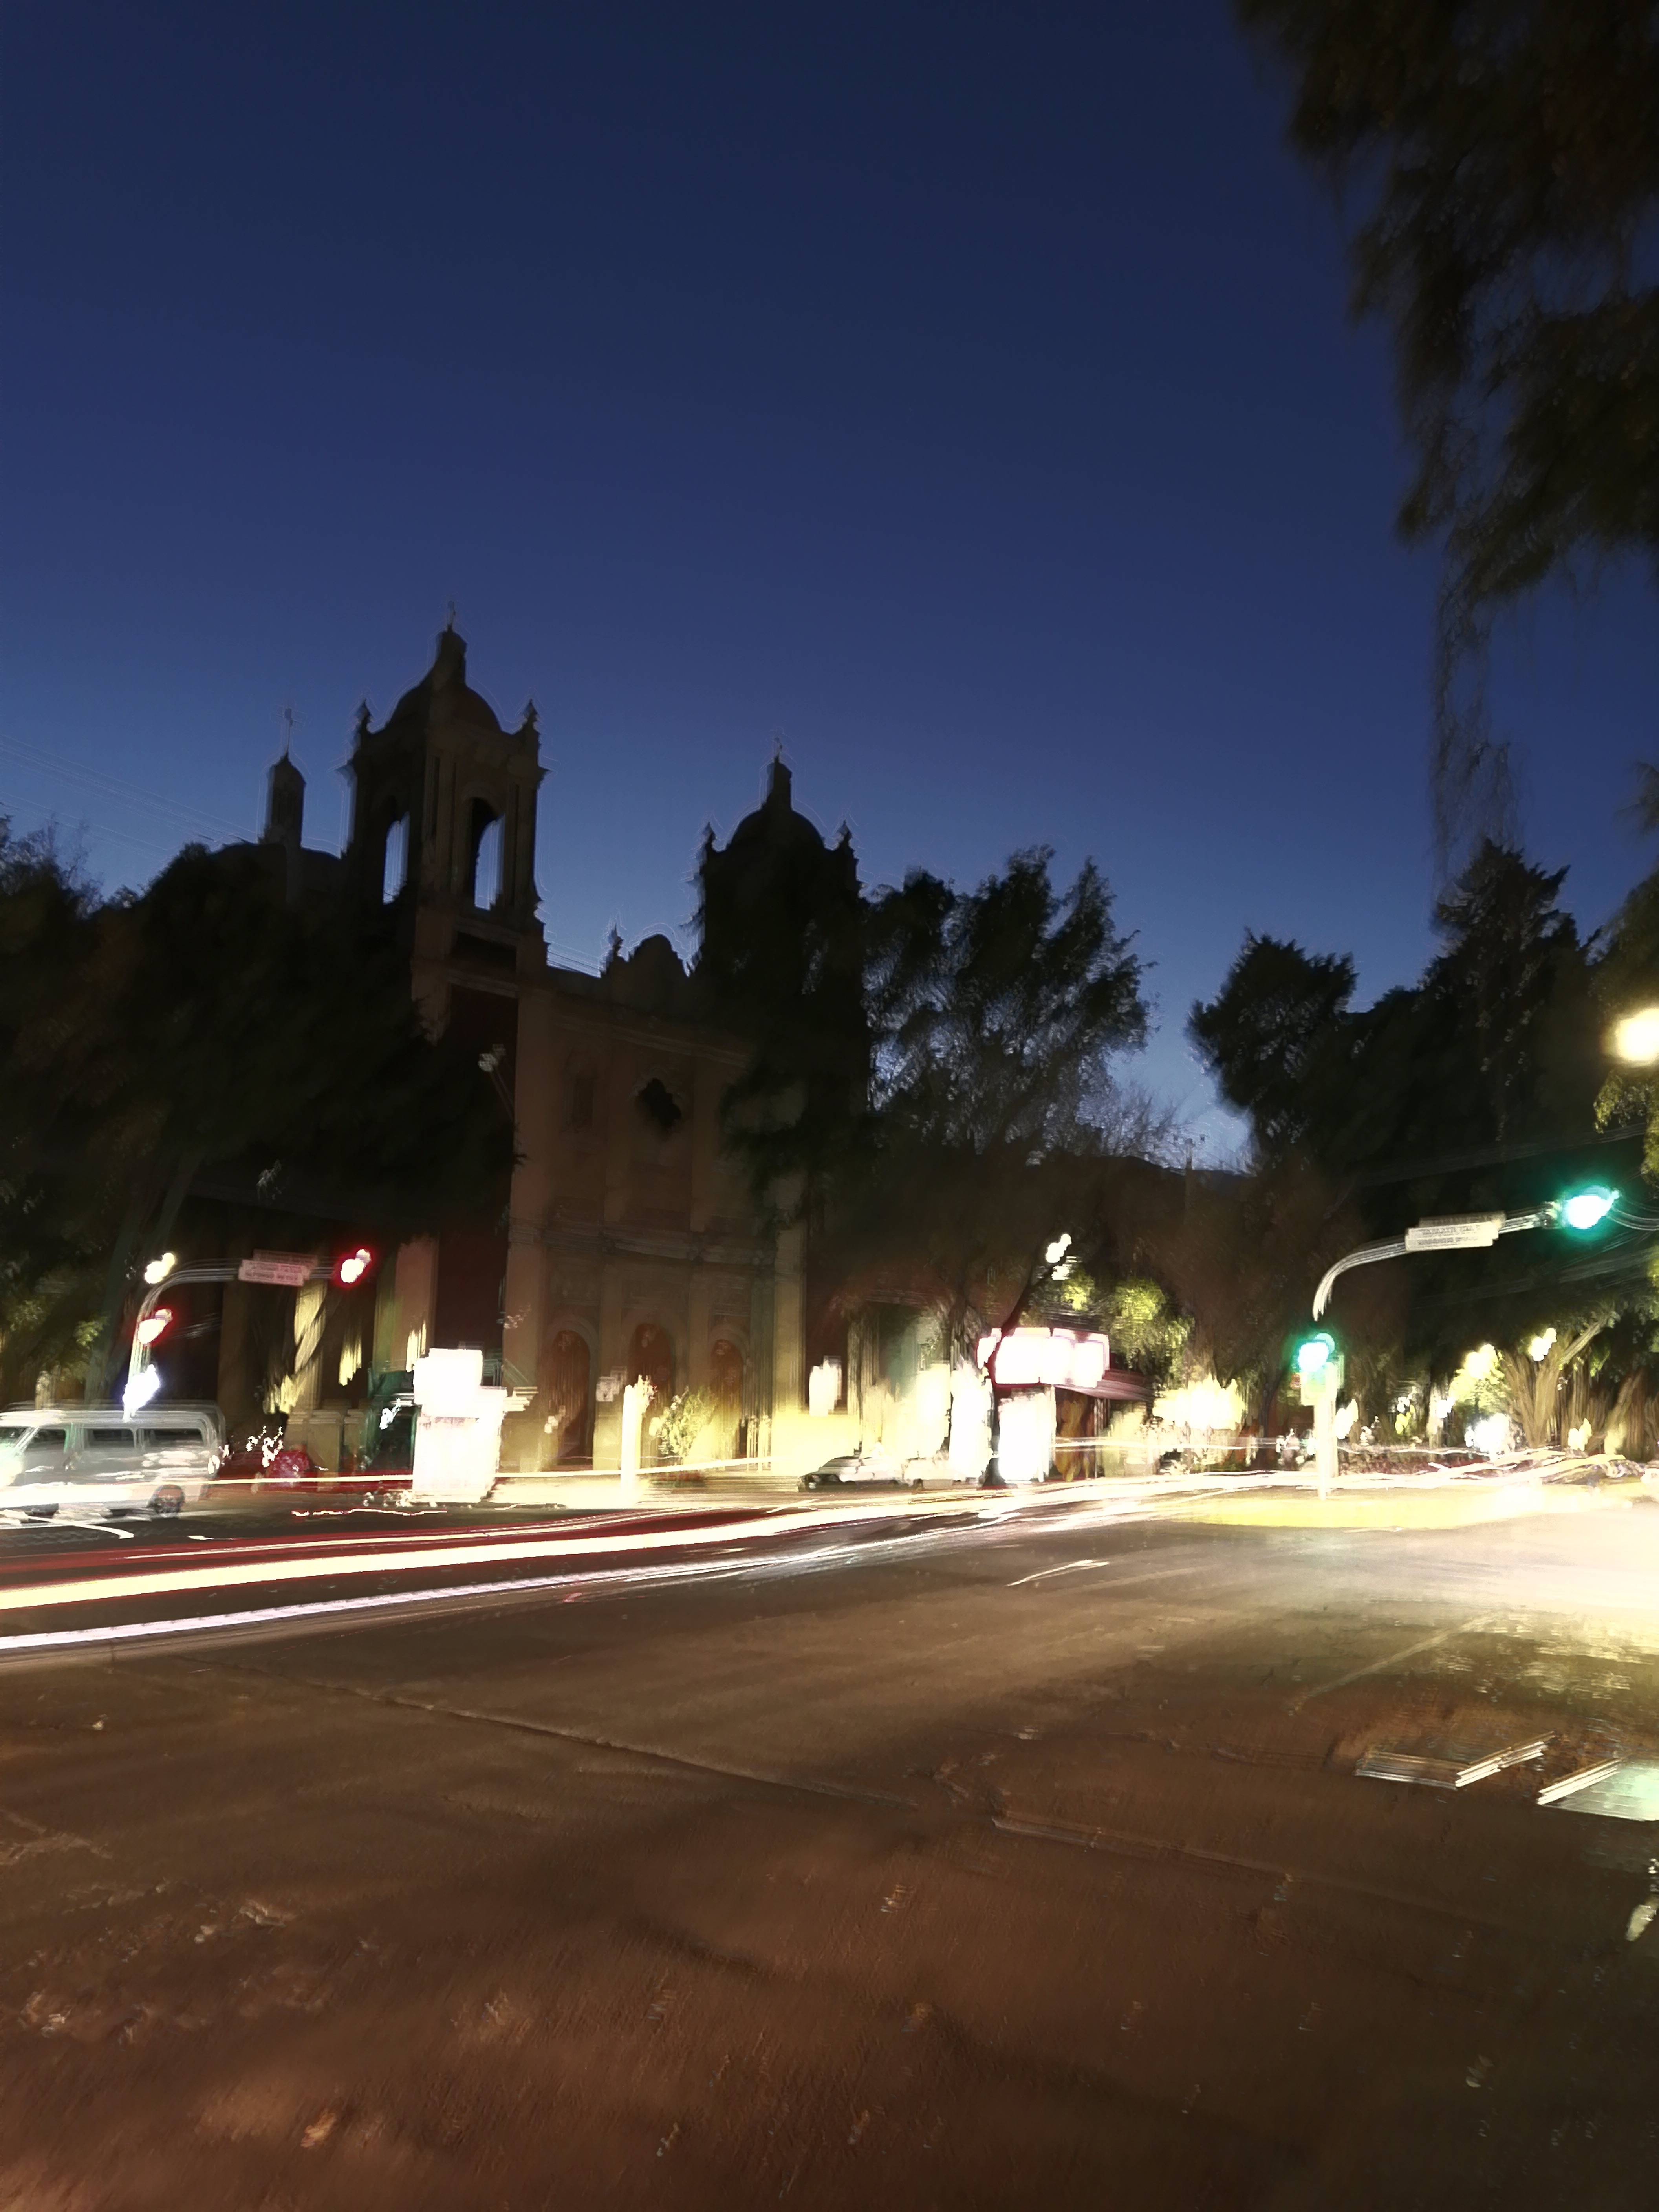
natural, sky, light, automotive lighting, tree, road surface, building, neighbourhood, arecales, asphalt, dusk, city, Tints and shades, house, midnight, road, landscape, darkness, evening, facade, light fixture, street, night, mixed use, downtown, reflection, horizon, suburb, winter, vacation, electricity, church, town square, tourism, sidewalk, spire, arch